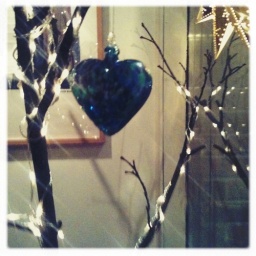
Finally the blue glass hearts are in place.